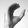
ASL letter: C